Ontario

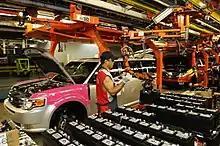
A worker at the Oakville Assembly installs a battery in an automobile. The automotive industry is a contributor to the economy of Ontario.

As of the 2021 Canadian Census, the ten most spoken languages in the province included English (13,650,230 or 97.28%), French (1,550,545 or 11.05%), Mandarin (467,420 or 3.33%), Hindi (436,125 or 3.11%), Spanish (401,205 or 2.86%), Punjabi (397,865 or 2.84%), Cantonese (352,135 or 2.51%), Arabic (342,860 or 2.44%), Italian (312,800 or 2.23%), and Urdu (295,175 or 2.1%).